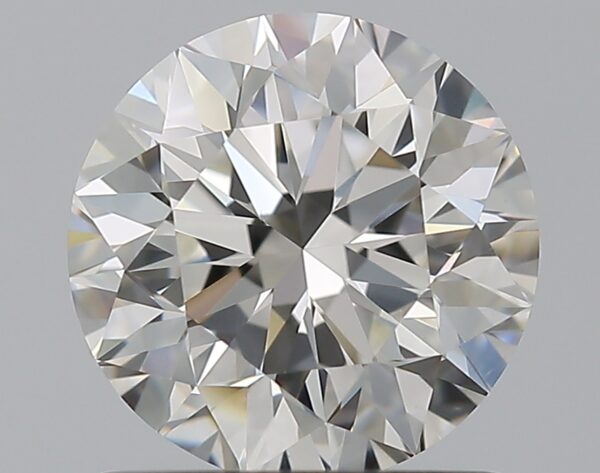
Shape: round
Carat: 1.2
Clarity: VVS2
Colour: I
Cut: VG
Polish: EX
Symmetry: EX
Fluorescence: F
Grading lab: GIA
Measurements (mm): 6.64 x 6.69 x 4.31